Gaillardia pulchella

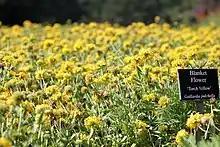
'Torch Yellow' cultivar

"Gaillardia pulchella" (with the perennial "Gaillardia aristata") is the parent of "Gaillardia × grandiflora", a hybrid, from which several cultivars have been created. One of these is 'Sundance Bicolor', a perennial double-form with the flower heads having florets of alternating red and yellow. Because of its bright colors, it is well adapted in the sun. Others are 'Goblin' and 'Tangerine'.